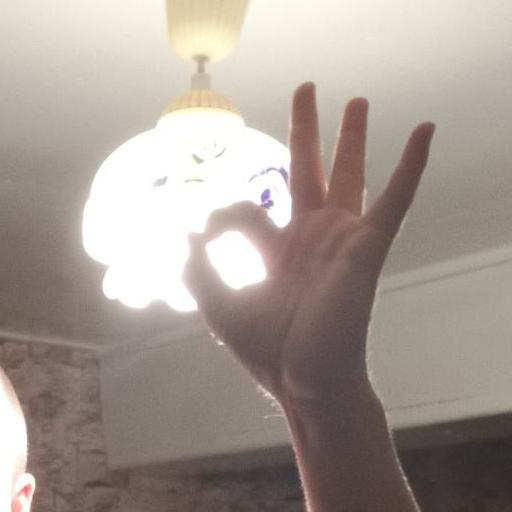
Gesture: ok